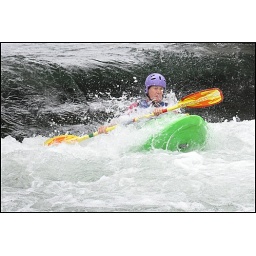
Katrin surfacing after the first drop in the white water channel at St Laurent Blangy (Arras, France)